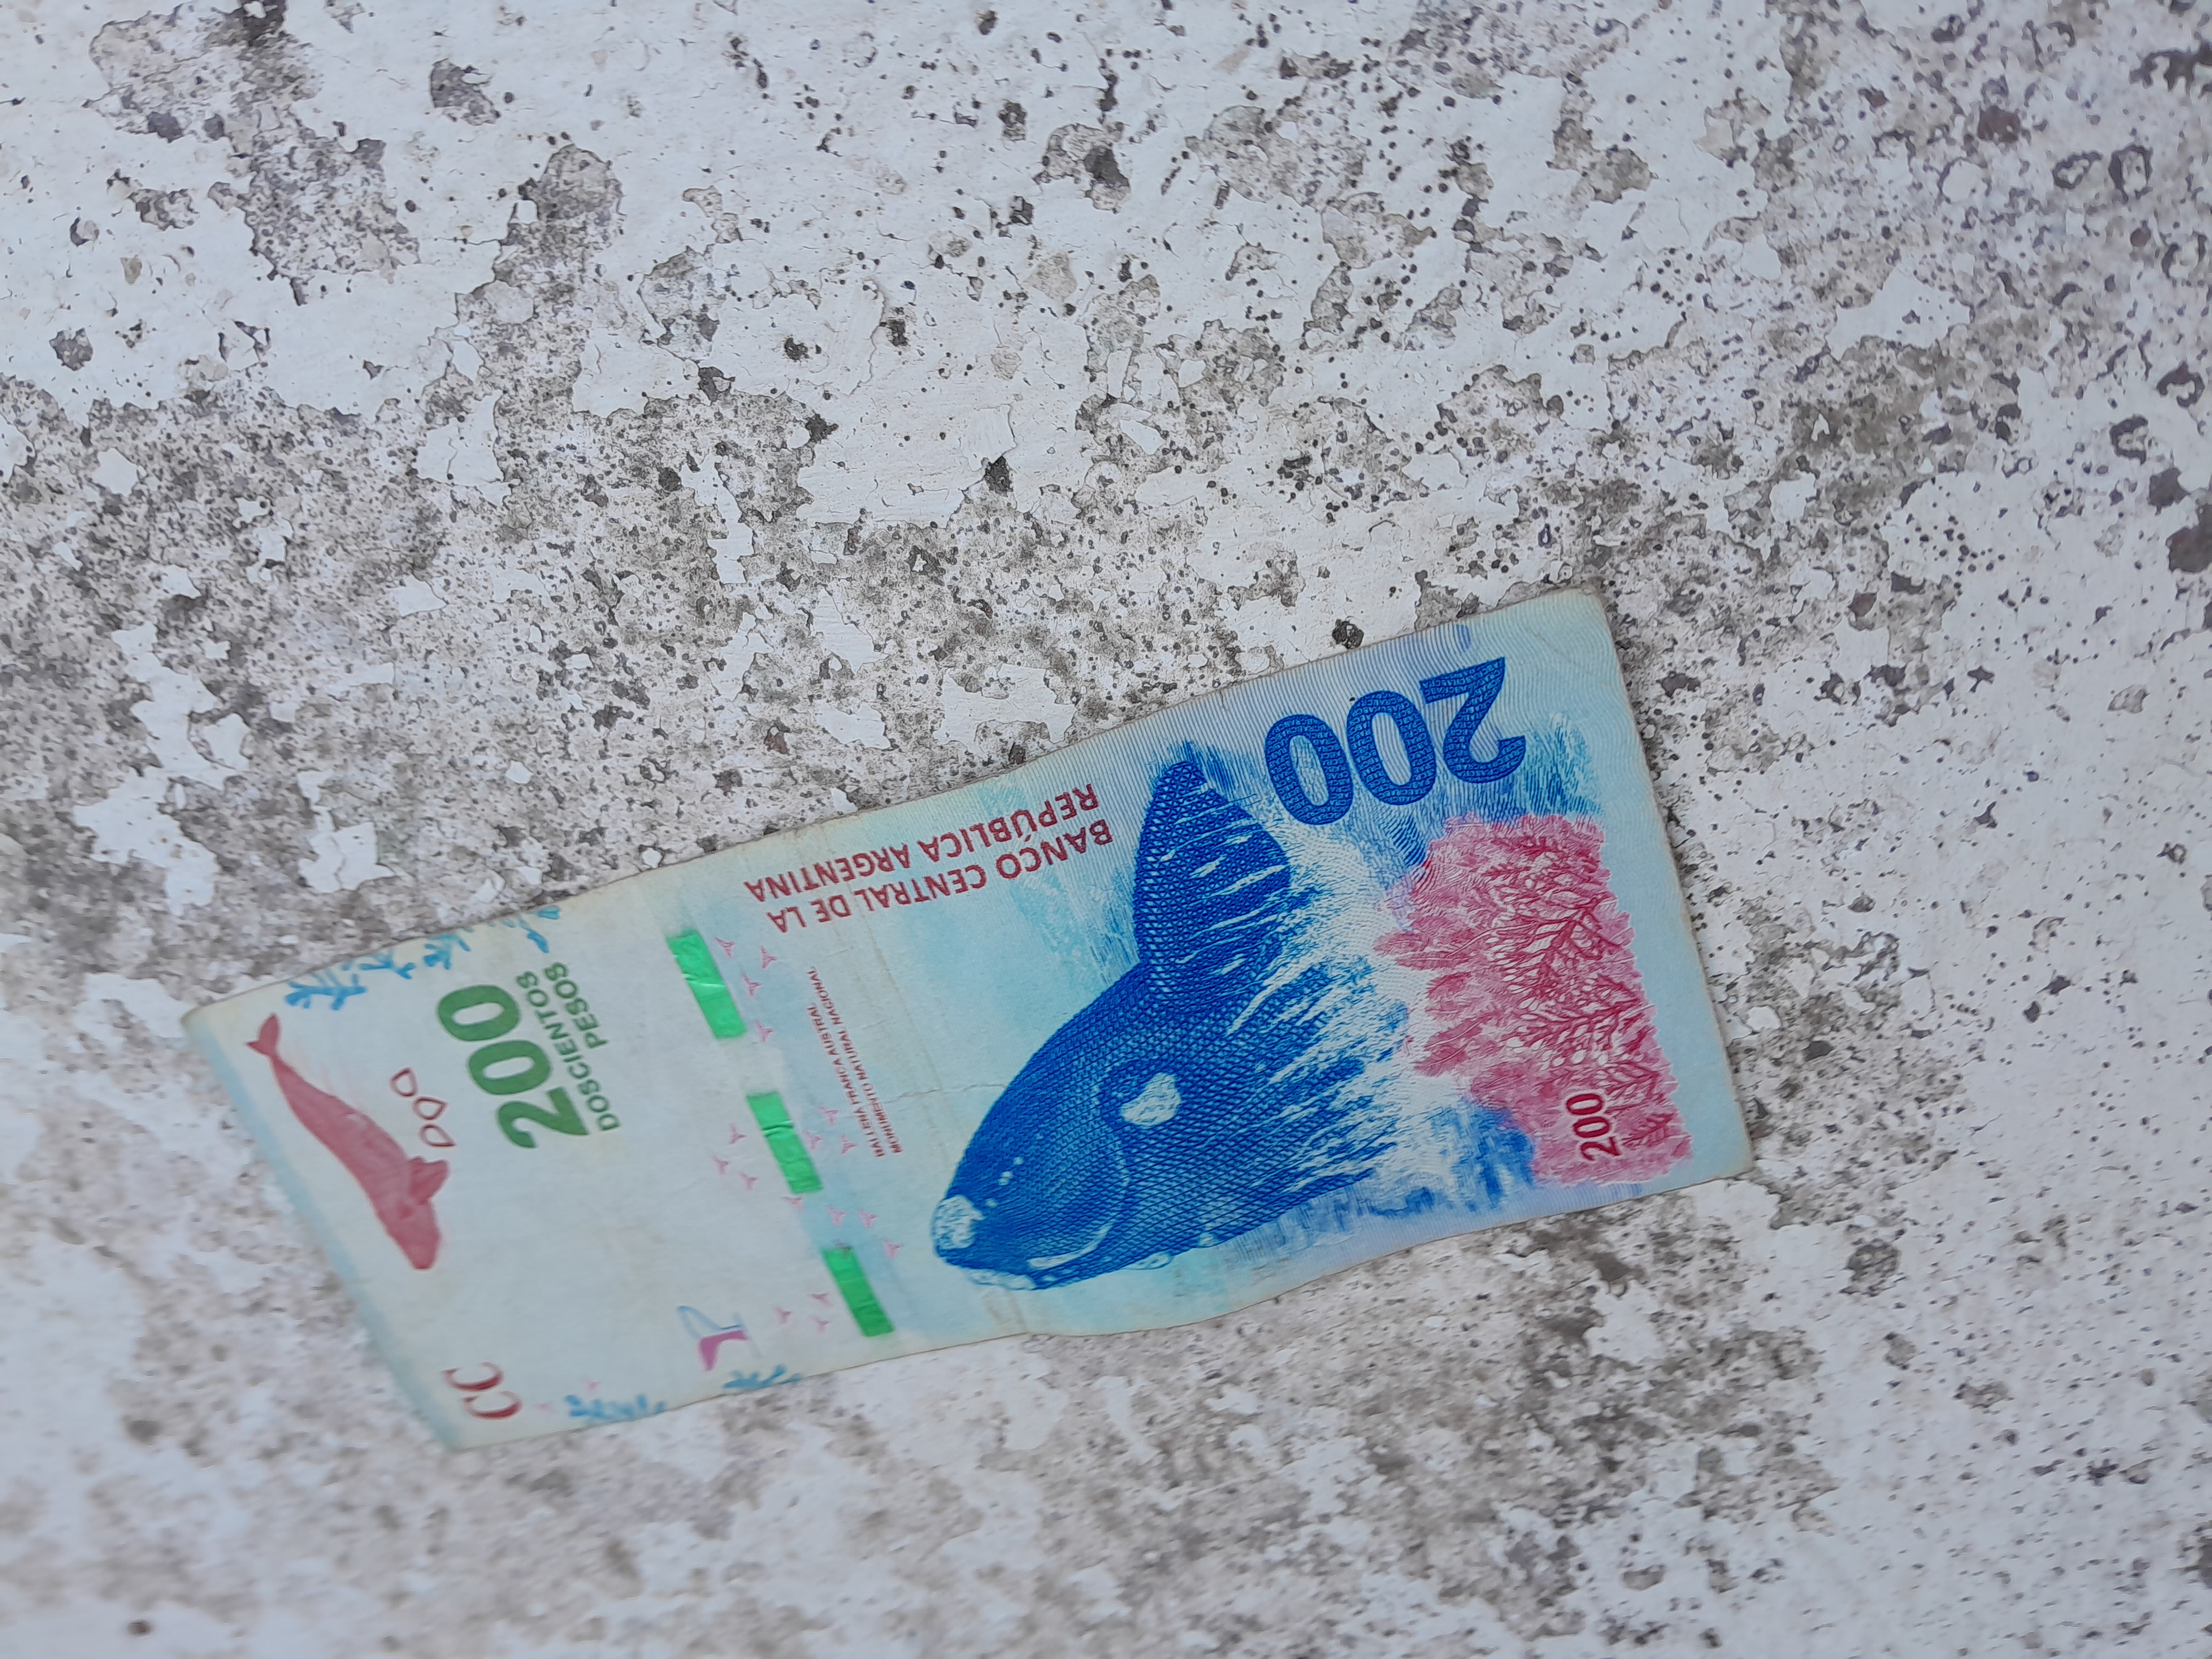
Denominación: 200